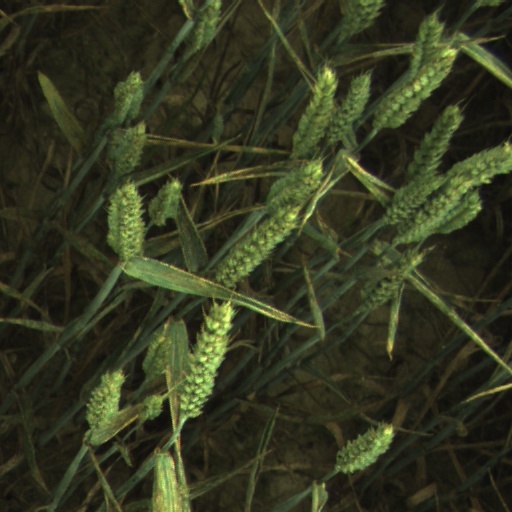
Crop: wheat